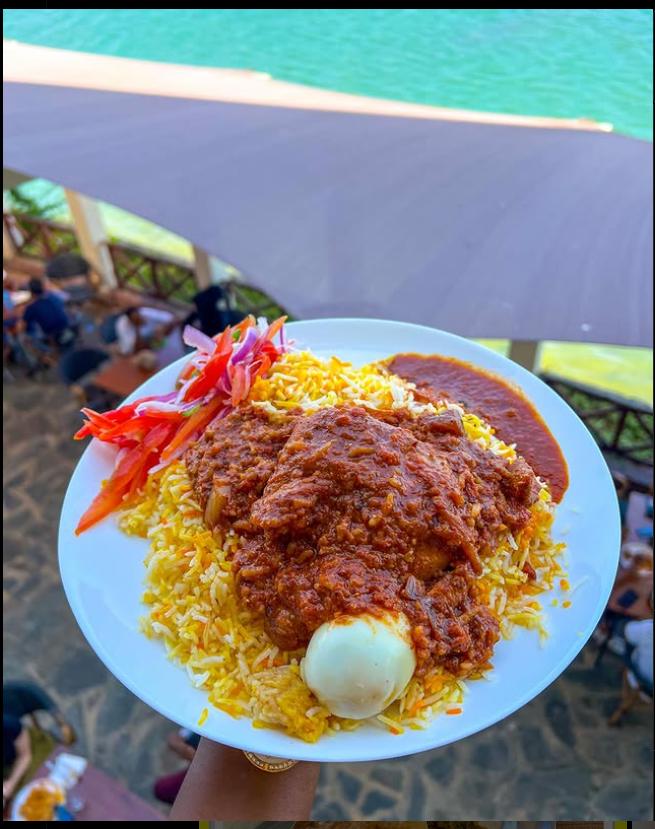
Wali uliopikwa na kutiwa rangi na ukapakuliwa na rojo na kuku na kando yake ikaekwa na yai moja na pia kando kwa sahani upande mwingine kunayo kachumbari. Chakula hiki kinajulikana kama almaarufu biriani.